Glenn Hutchins

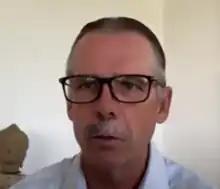
Speaking at the 2021 World Economic Forum

Glenn Hogan Hutchins (born 1955) is an American businessman and investor. He is a private equity investor focused on the technology sector, chairman and co-founder of North Island, and co-founder of Silver Lake Partners.